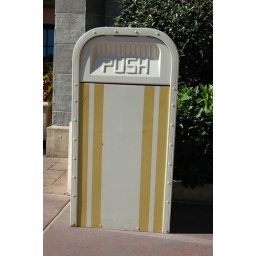
White and yellow striped trash can without yellow &amp;quot;hat,&amp;quot; found around Cinderella Castle at the Magic Kingdom